Terra Formars (film)

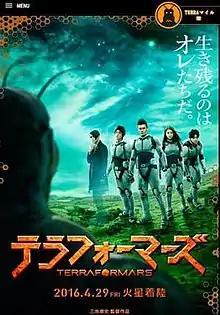

is a 2016 Japanese science fiction film directed by Takashi Miike and based on the manga series of the same name by Yū Sasuga & Kenichi Tachibana. It was released in Japan on Friday, April 29, 2016.